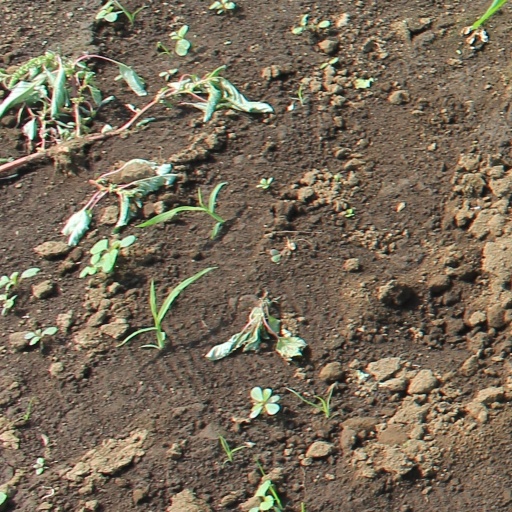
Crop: soybean